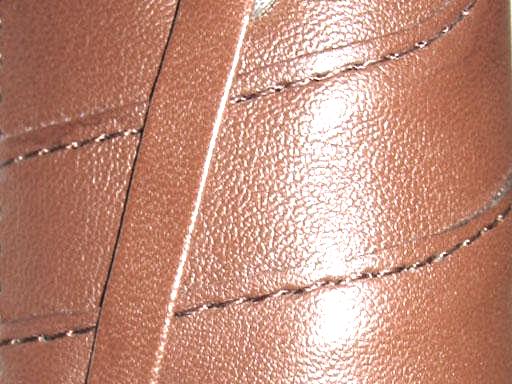
Material: leather